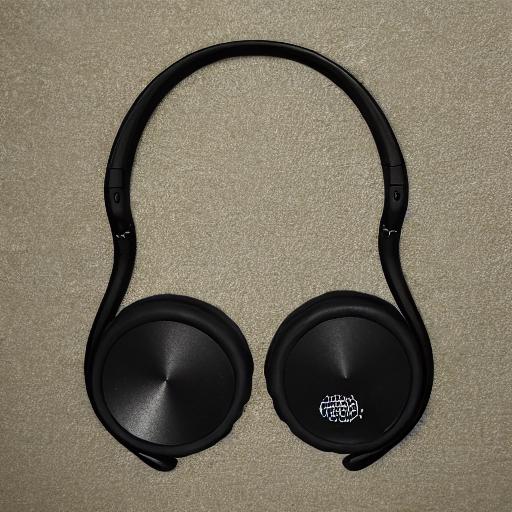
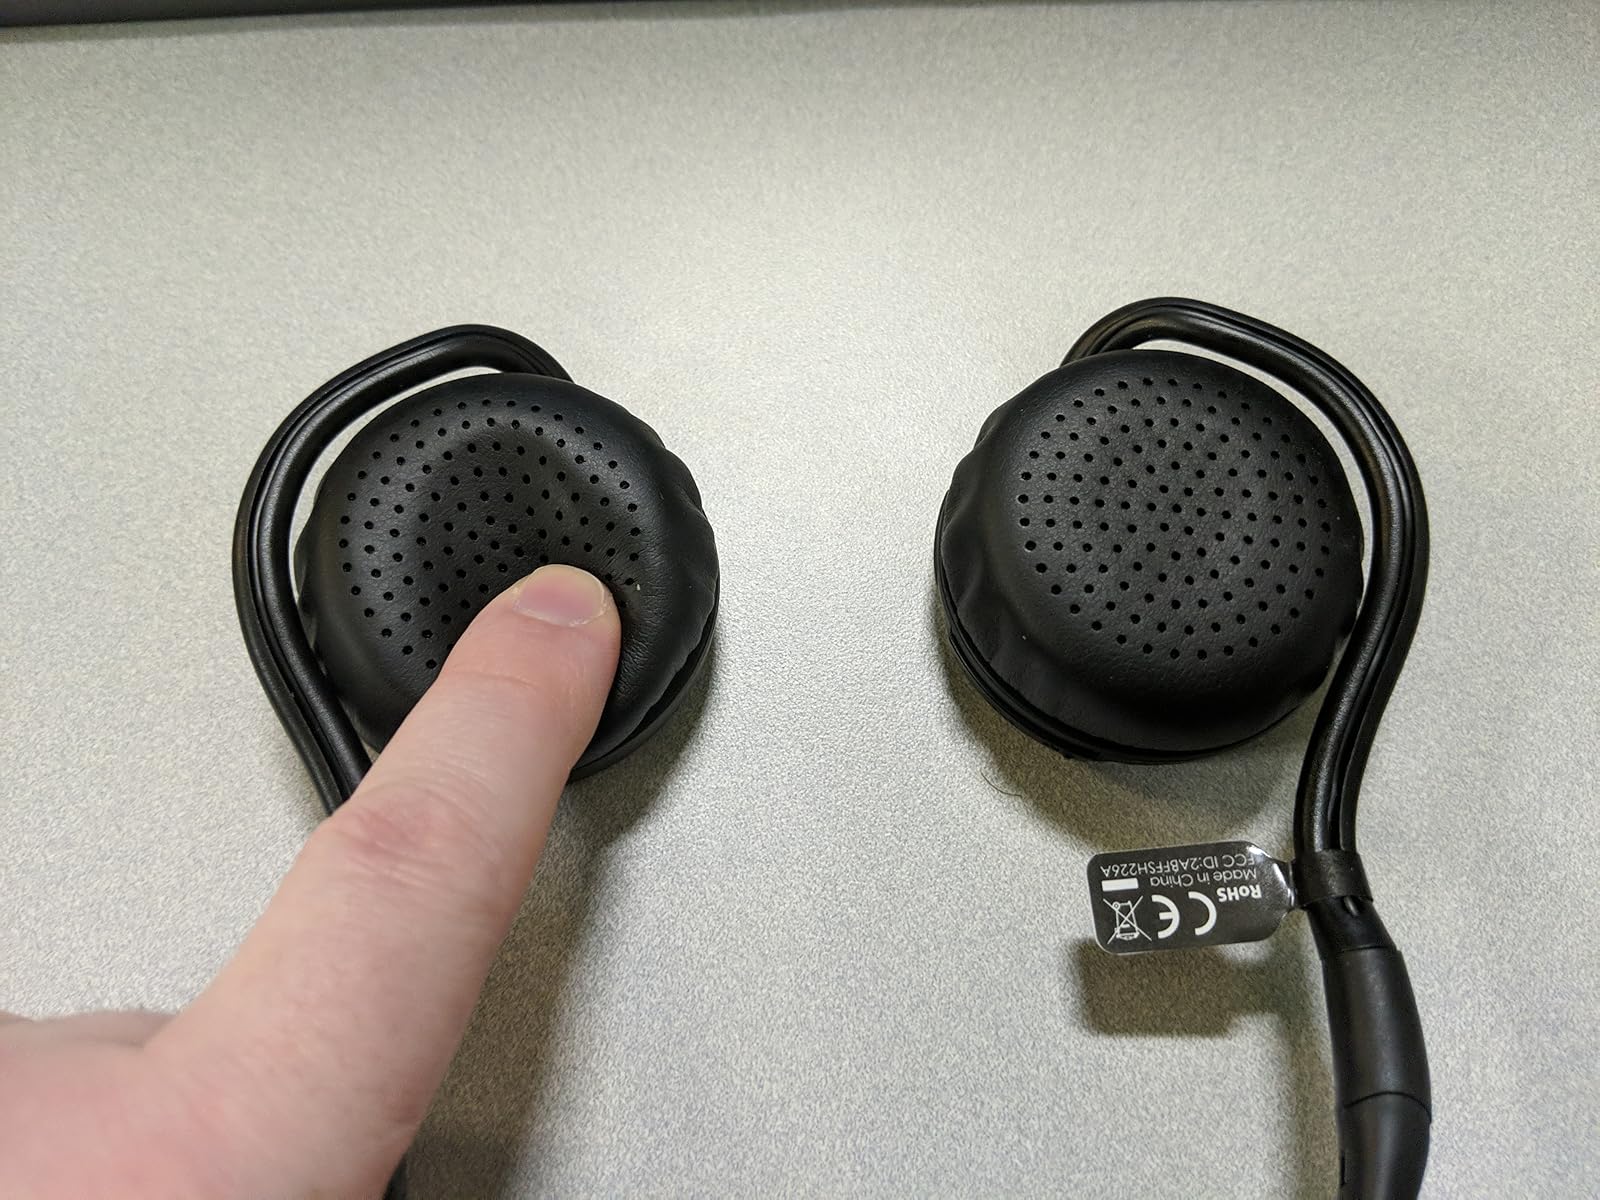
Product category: headphones
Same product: no